Die Hard 2

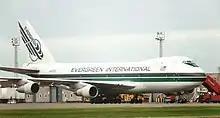
Evergreen Boeing 747 (registration N473EV) used in the film

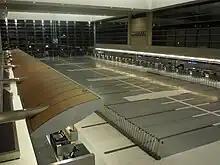
Filming of the Dulles airport concourse scenes took place in the Tom Bradley International Terminal at LAX.

The screenplay was adapted from Walter Wager's 1987 novel "58 Minutes". The novel has the same plot but differs slightly: a police officer must stop terrorists who take an airport hostage while his daughter's plane circles overhead, and has 58 minutes to do so before the plane crashes. Roderick Thorp, who wrote the 1979 novel "Nothing Lasts Forever", upon which "Die Hard" was based, receives credit for creating "certain original characters", although his name is misspelled onscreen as "Roderick Thorpe".